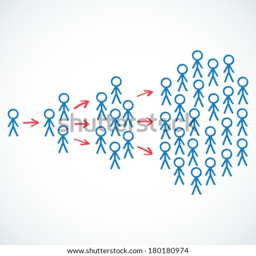
vector illustration of stick figures depicting the concept of viral marketing with groups of people separated by arrows .